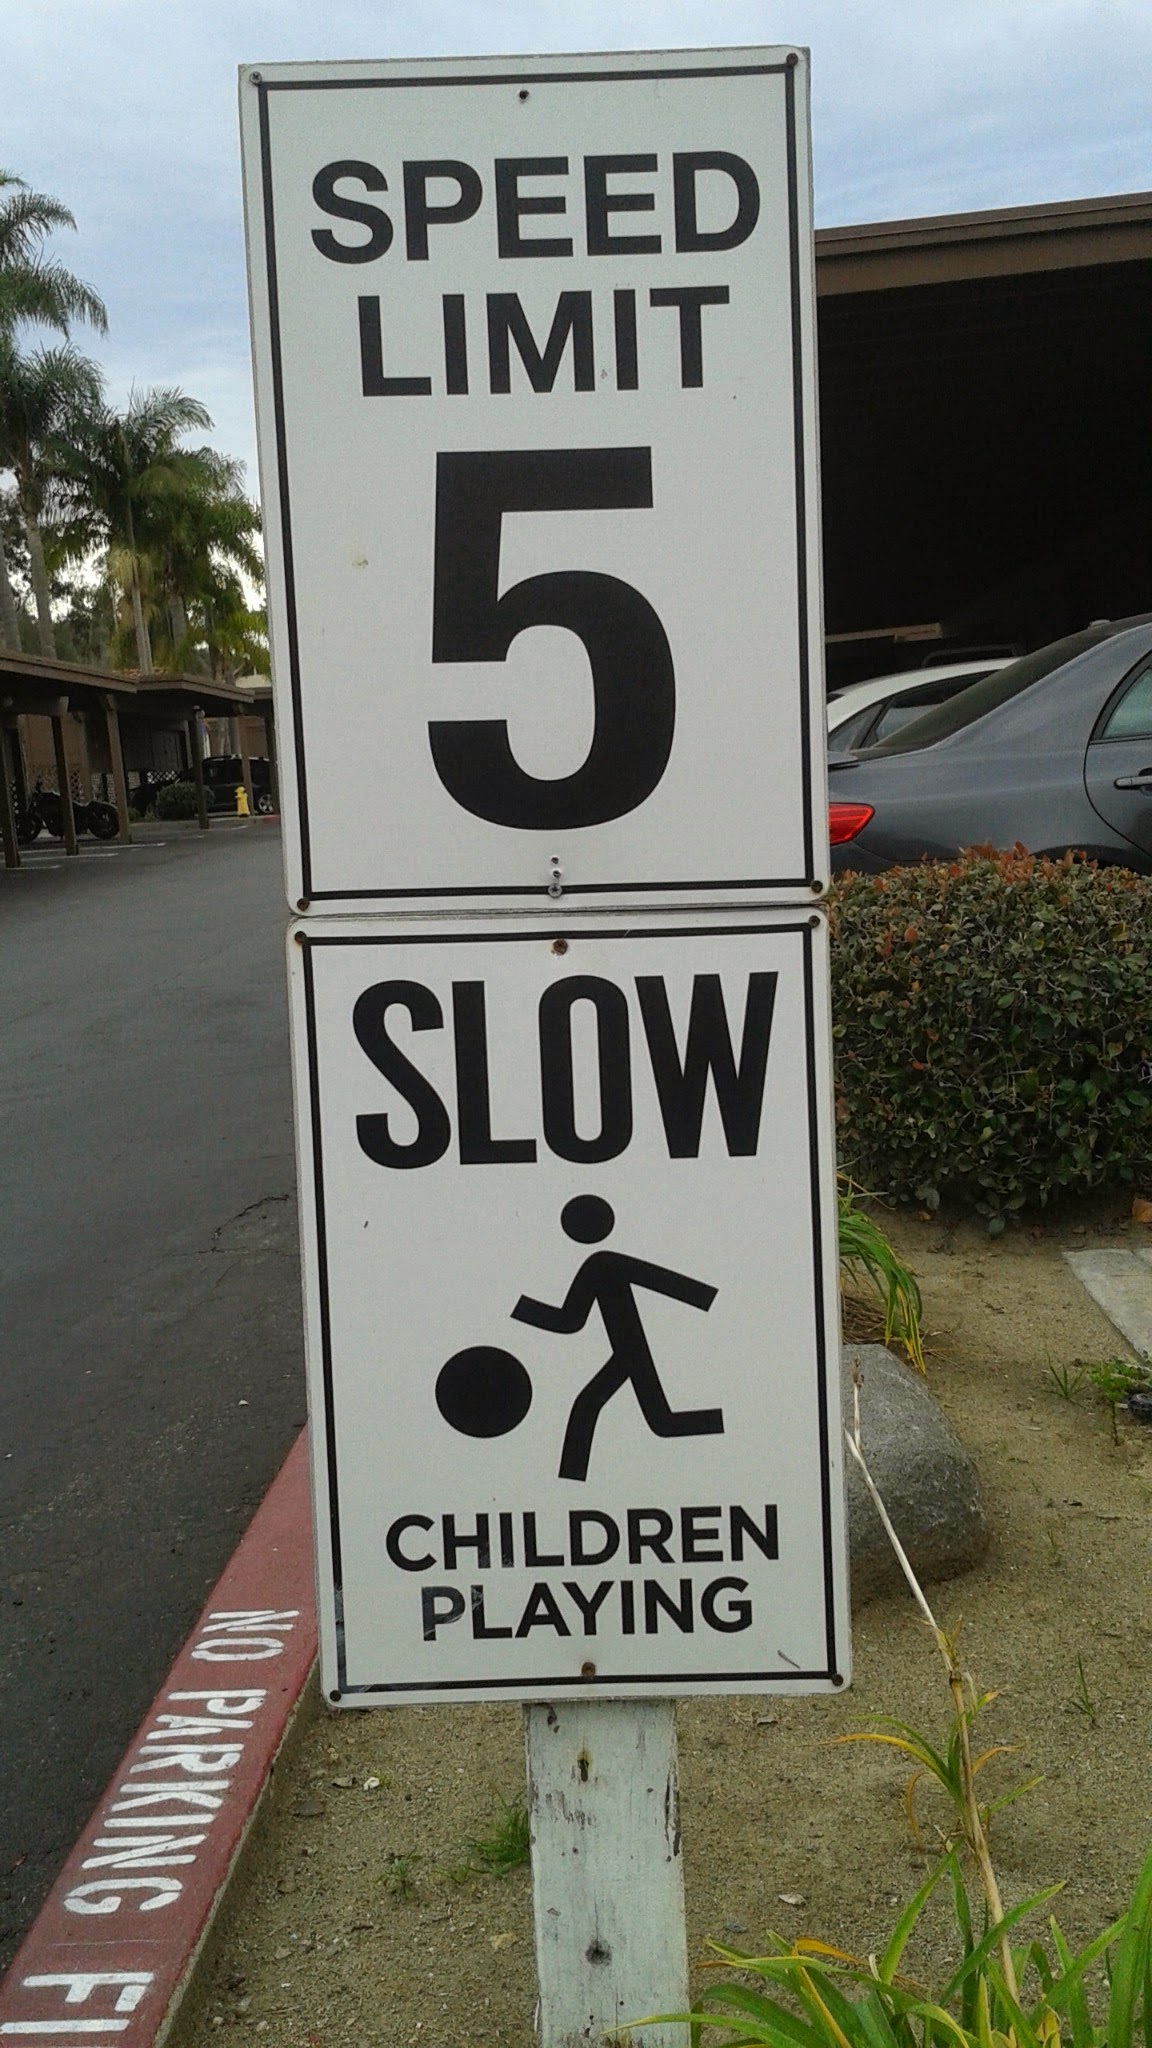
advertising, sign, street sign, signage, lane, traffic sign, speed limit, slow children playing